Elvey (crater)

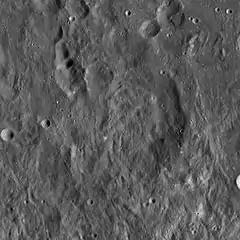
LRO WAC image

Elvey is a lunar impact crater that is located on the far side of the Moon. It is located near the northern edge of the blanket of ejecta that surrounds the Mare Orientale impact basin. To the north of Elvey is the smaller crater Nobel.